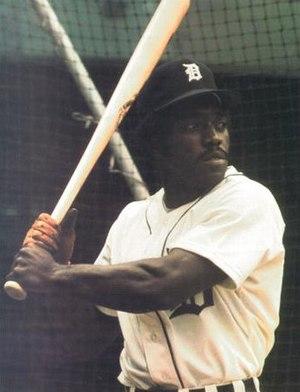
Ronald LeFlore est un joueur de baseball qui a évolué dans les Ligues majeures de 1974 à 1982 pour les Tigers de Detroit, les Expos de Montréal et les White Sox de Chicago.